Tseung Kwan O Industrial Estate

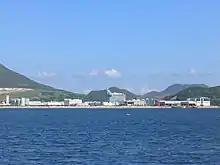
View of Tseung Kwan O Industrial Estate across Junk Bay (Tseung Kwan O).

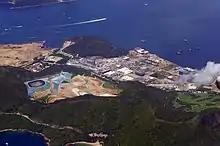
Aerial view of Tseung Kwan O Industrial Estate

Tseung Kwan O Industrial Estate (branded as ) is located in the southeast of the Tseung Kwan O New Town, Sai Kung District in Hong Kong.